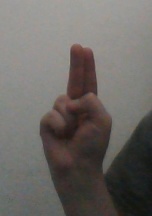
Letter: taa